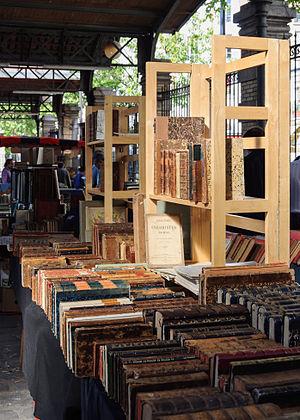
Dans le marché du livre ancien et d'occasion (Paris) au parc Georges-Brassens (15e arrondissement de Paris, France).
Le marché du livre ancien et d'occasion, de Paris, encore appelé marché Georges-Brassens, est un marché hebdomadaire se tenant les samedis et dimanches de 9 h à 18 h près du parc Georges-Brassens, dans le 15ᵉ arrondissement de Paris. Il se situe au niveau du 104, rue Brancion. Une cinquantaine de bouquinistes exposent chaque week-end.
L'esplanade Silvia-Monfort est une voie du 15ᵉ arrondissement de Paris, en France.
La rue Brancion est une voie du 15ᵉ arrondissement de Paris, en France.